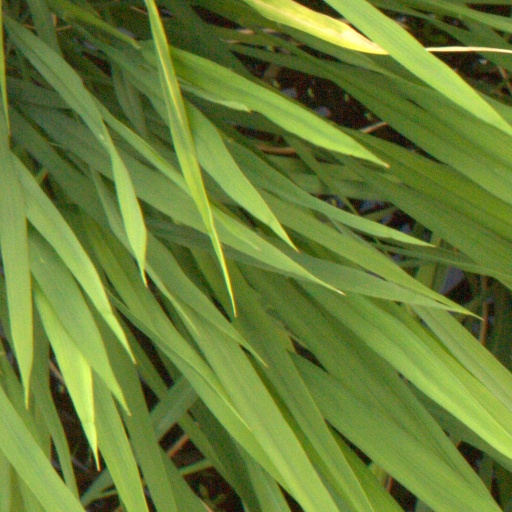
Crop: rice